3M contamination of Minnesota groundwater

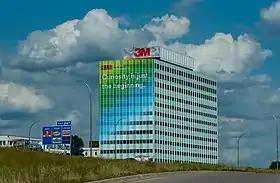

Although processes for the commercial production of PFAs were developed in the 1940s, it was not until the late 1950s that 3M began to utilize them in their products. The first significant success from PFAs for 3M came from the sale of firefighting foam to the Navy in the 1960s. By the 1970s, 3M was aware of the environmental dangers of PFAs and began their "Pollution Prevention Pays", preventing over 2.5 million tons of waste from entering landfills. Since then, 3M has continued to use PFAs in a variety of products, with Scotchgard being the most well known and commercially lucrative. Until the early 2000s, waste from the production of PFAs was dumped at four sites in Minnesota, the Washington County Landfill, the 3M Cottage Grove Chemolite Site, the 3M Woodbury site, and the 3M Oakdale site.